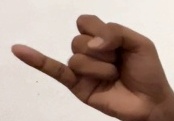
ASL sign: J